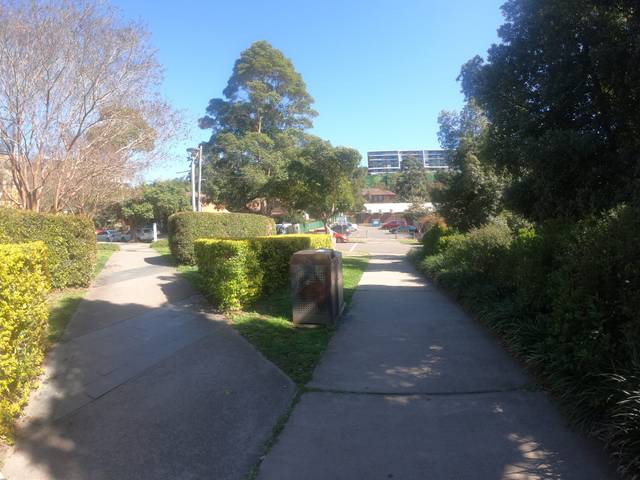
Region: Australia
Coordinates: -33.814, 151.108